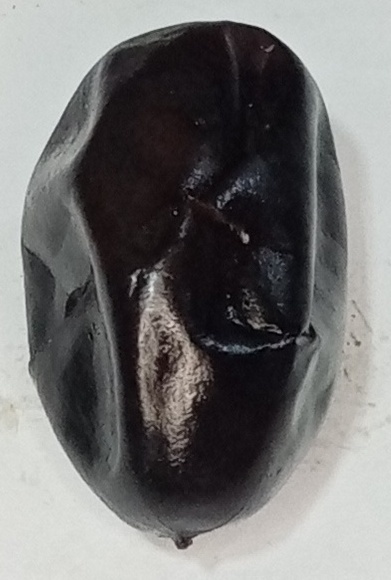
Variety: kupro
Size: large
Grade: grade-1